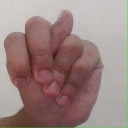
अक्षर: न